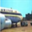
Label: airplane